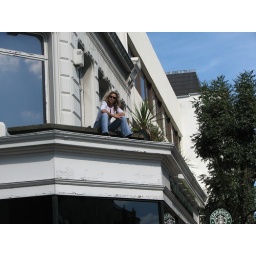
She was sitting in her balcony ( on the second floor ) and looking at the carnival